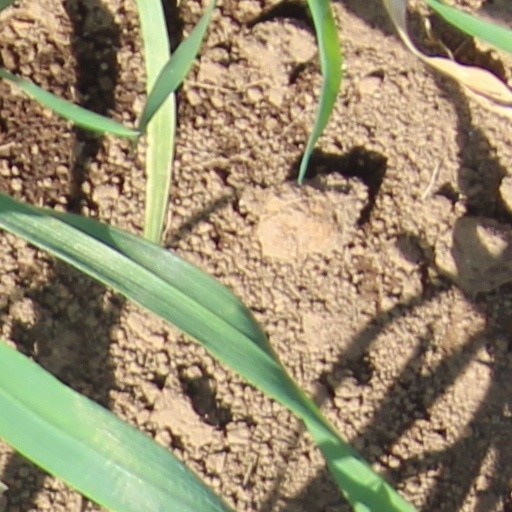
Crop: wheat